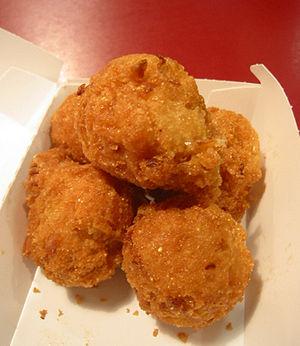
La soul food est un type de cuisine américaine associé aux traditions culinaires afro-américaines du sud des États-Unis.